Persecution of Muslims

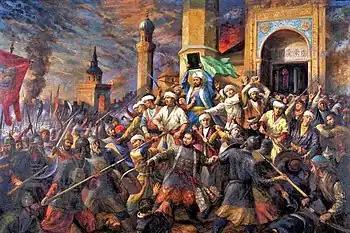
Qol Şärif and his students defend their mosque during the Siege of Kazan.

The Hui Muslim county of Dachang was subjected to slaughter by the Japanese.